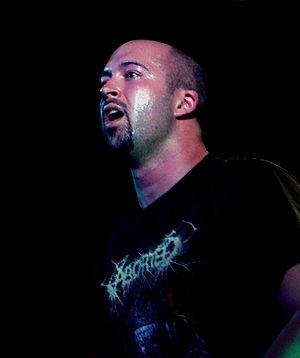
Benighted au Coolness'tival 2007, le 3/11/07 à Montdidier (60). Julien au chant.